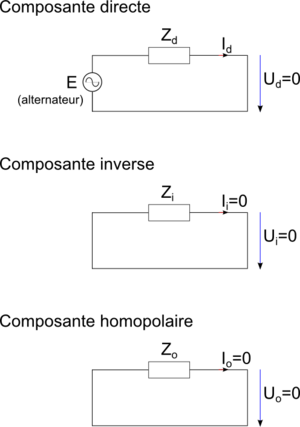
Calcul du courant de court-circuit en cas de défaut triphasé en utilisant la méthode des composantes symétriques.
Le courant de court-circuit, noté Icc, d'un dipôle est le courant qui le traverserait si ses bornes étaient reliées par un conducteur parfait de résistance nulle. Le courant de court-circuit d'un générateur de tension parfait est infini. En pratique cette valeur est finie, limitée par les impédances internes du générateur de tension, des divers tronçons de ligne et des composants placés sur le trajet de ce courant.